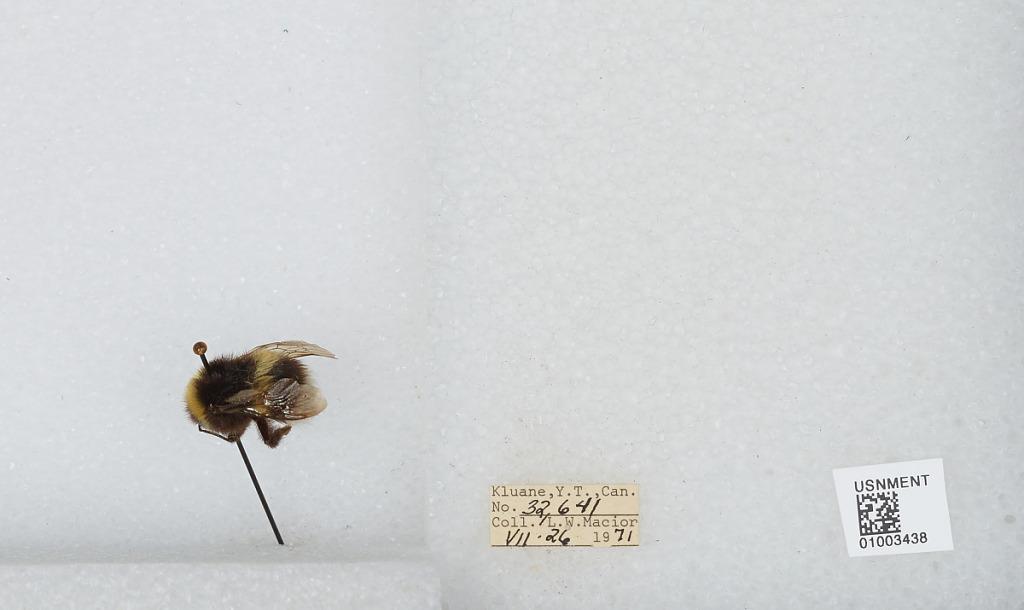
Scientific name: Bombus (Bombus) lucorum (Linnaeus)
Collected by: L. Macior
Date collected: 1971-7-26
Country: Canada
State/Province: Yukon Territory
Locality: Kluane
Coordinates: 60.75, -139.5